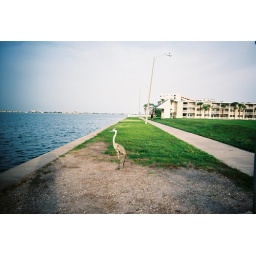
bird by the water